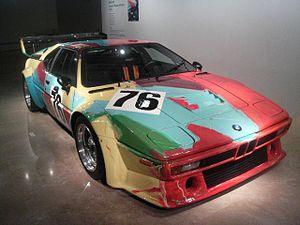
Marcel Mignot, né le 11 juin 1944 à Martigné-Ferchaud, est un ancien pilote automobile français d'endurance.
Le Championnat BMW M1 Procar, également appelé Procar, est une compétition automobile créée par Jochen Neerpasch, directeur de BMW Motorsport, le département compétition du constructeur automobile allemand BMW. Le championnat, qui n'a compté que deux éditions en 1979 et 1980, proposait aux pilotes du championnat du monde de Formule 1, du championnat du monde des voitures de sport, du championnat d'Europe des Voitures de Tourisme, ainsi que d'autres championnats internationaux de s'affronter à bord de BMW M1 identiques.